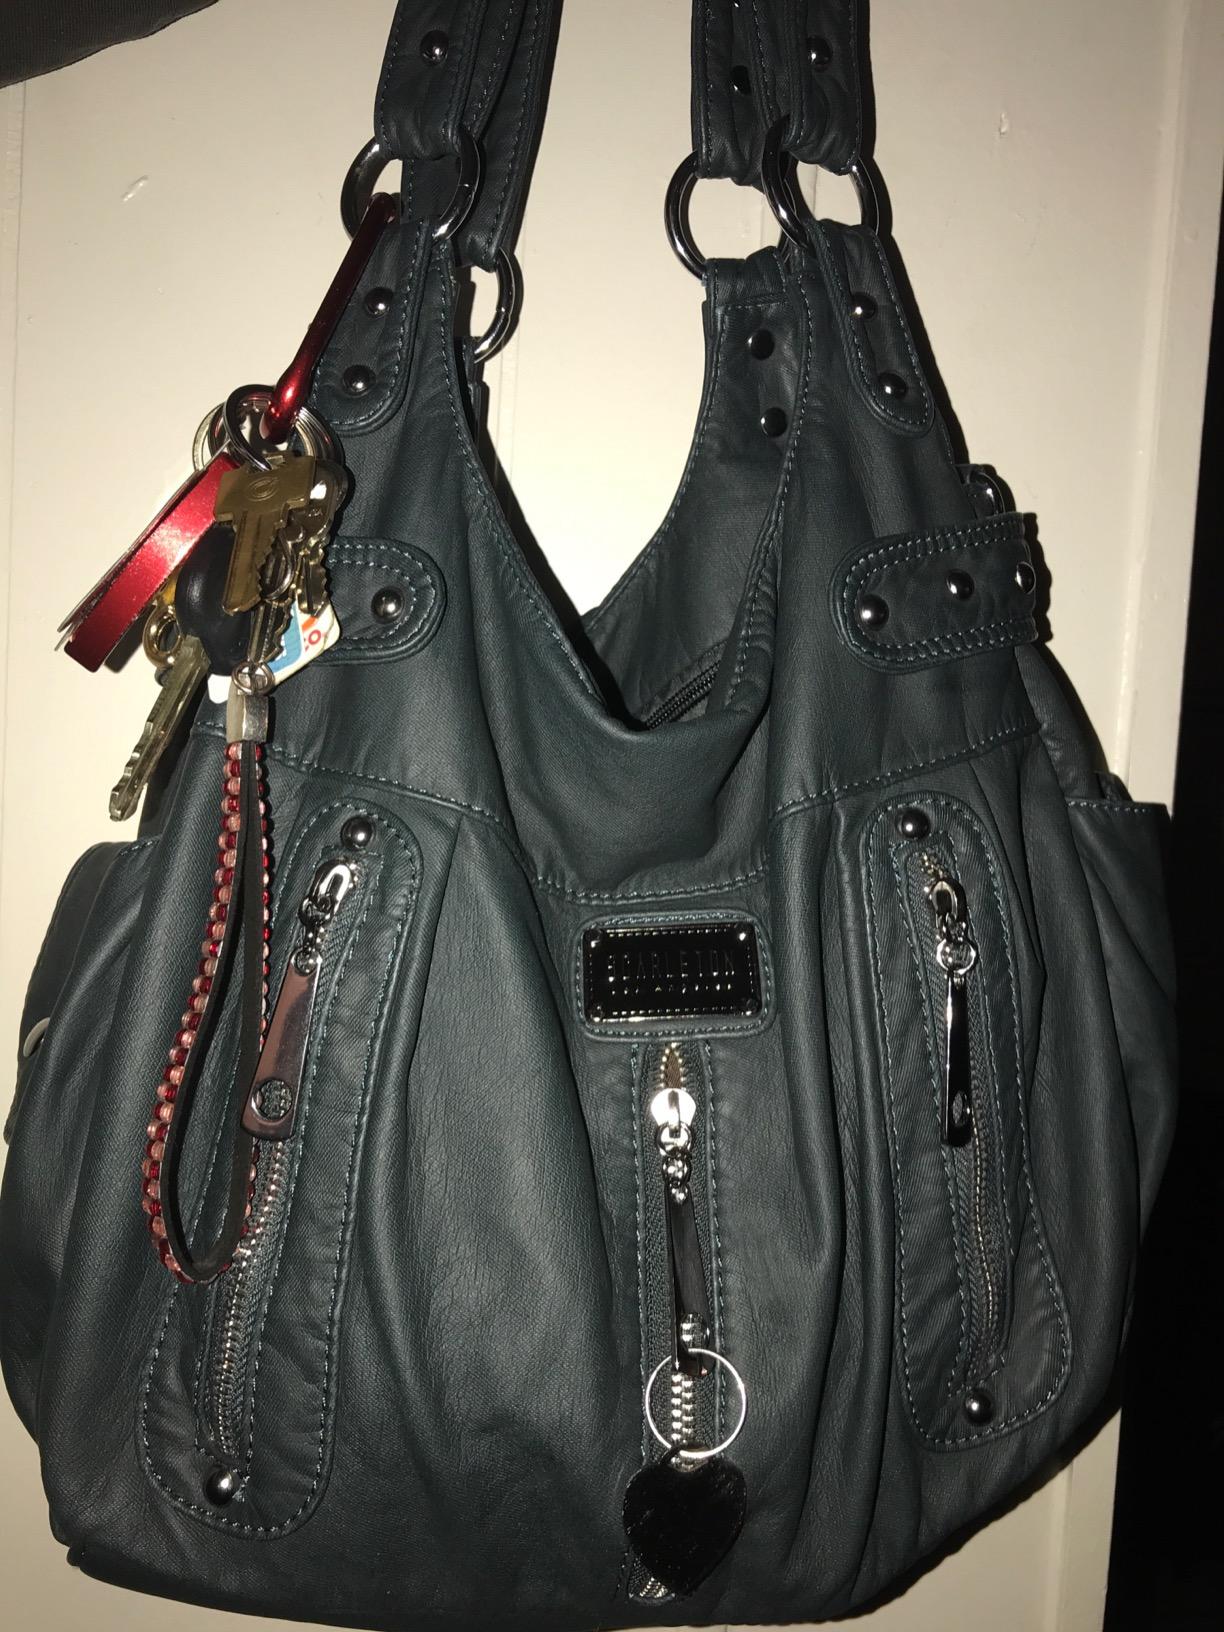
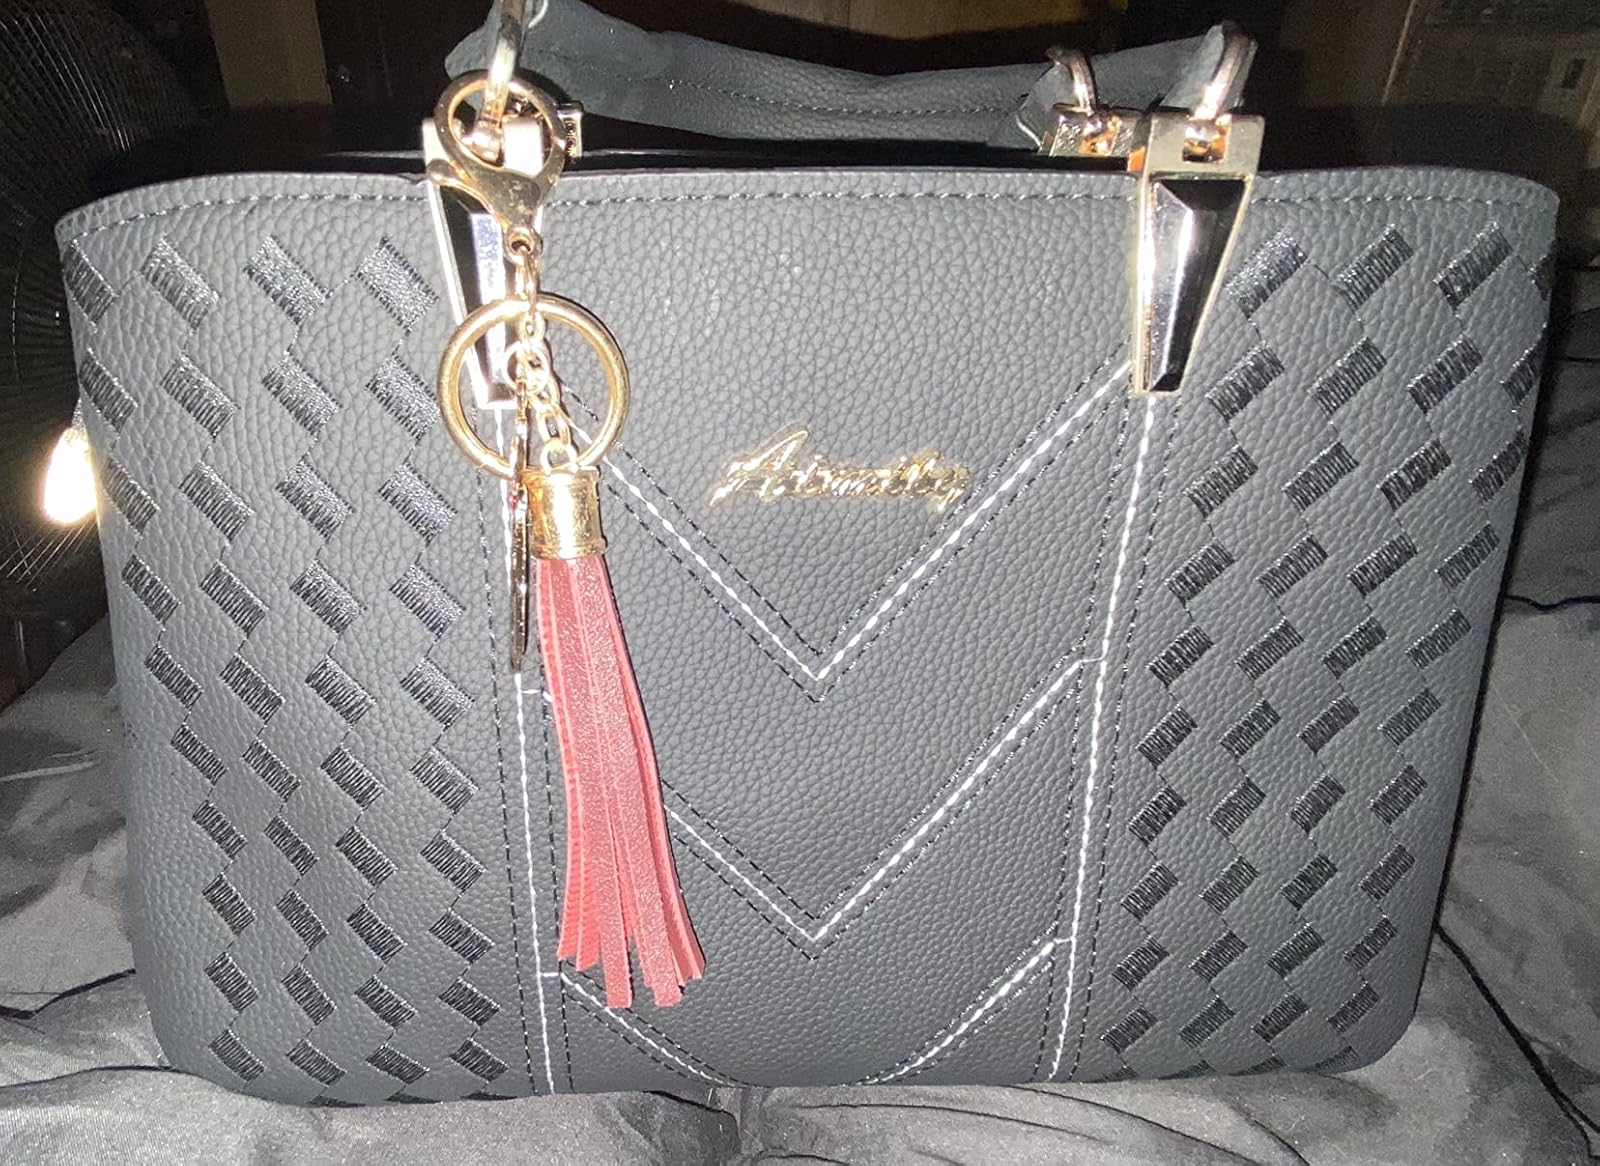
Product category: accessories_handbag
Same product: no